Matt Harvey (poet)

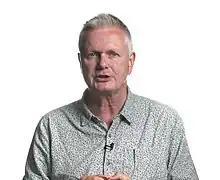
Matt Harvey

Matt Harvey is a British humourist and performance poet who has published a number of books and makes regular contributions to radio broadcasts.